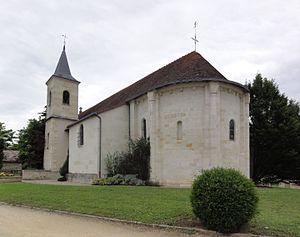
Saint-Cyr (Vienne) église
Saint-Cyr est une ancienne commune du Centre-Ouest de la France, située dans le département de la Vienne.